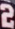
Number: 2